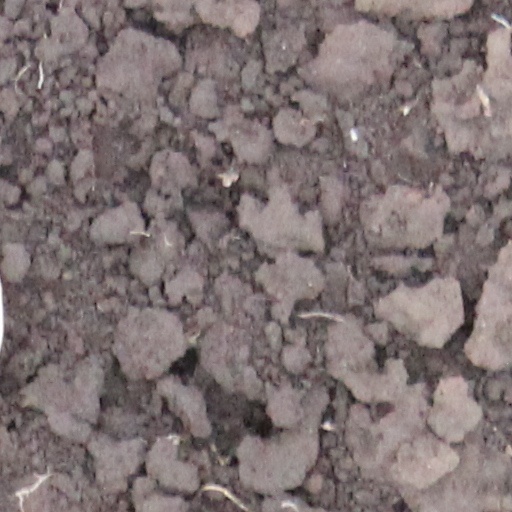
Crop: wheat